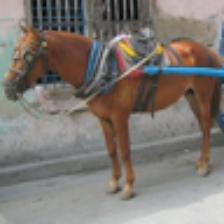
Label: NonHuman